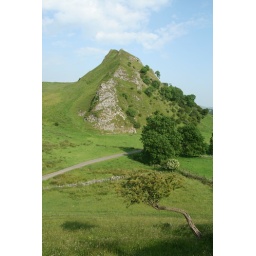
Climbing up the hill meant that the small tree in the foreground came nicely into view